Answer in natural language. How many DiningTables are visible in the scene? Choose between the following options: 0, 2, 2, 4 or 3
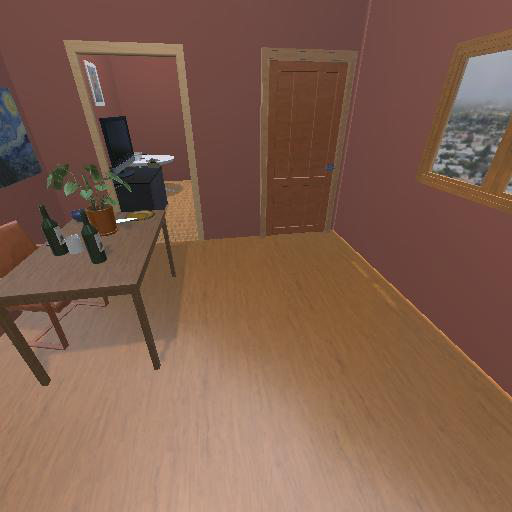
<answer>2</answer>